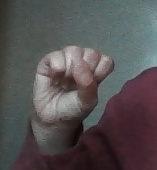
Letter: saad